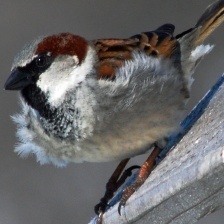
Species: HOUSE SPARROW
Scientific name: PASSER DOMESTICUS